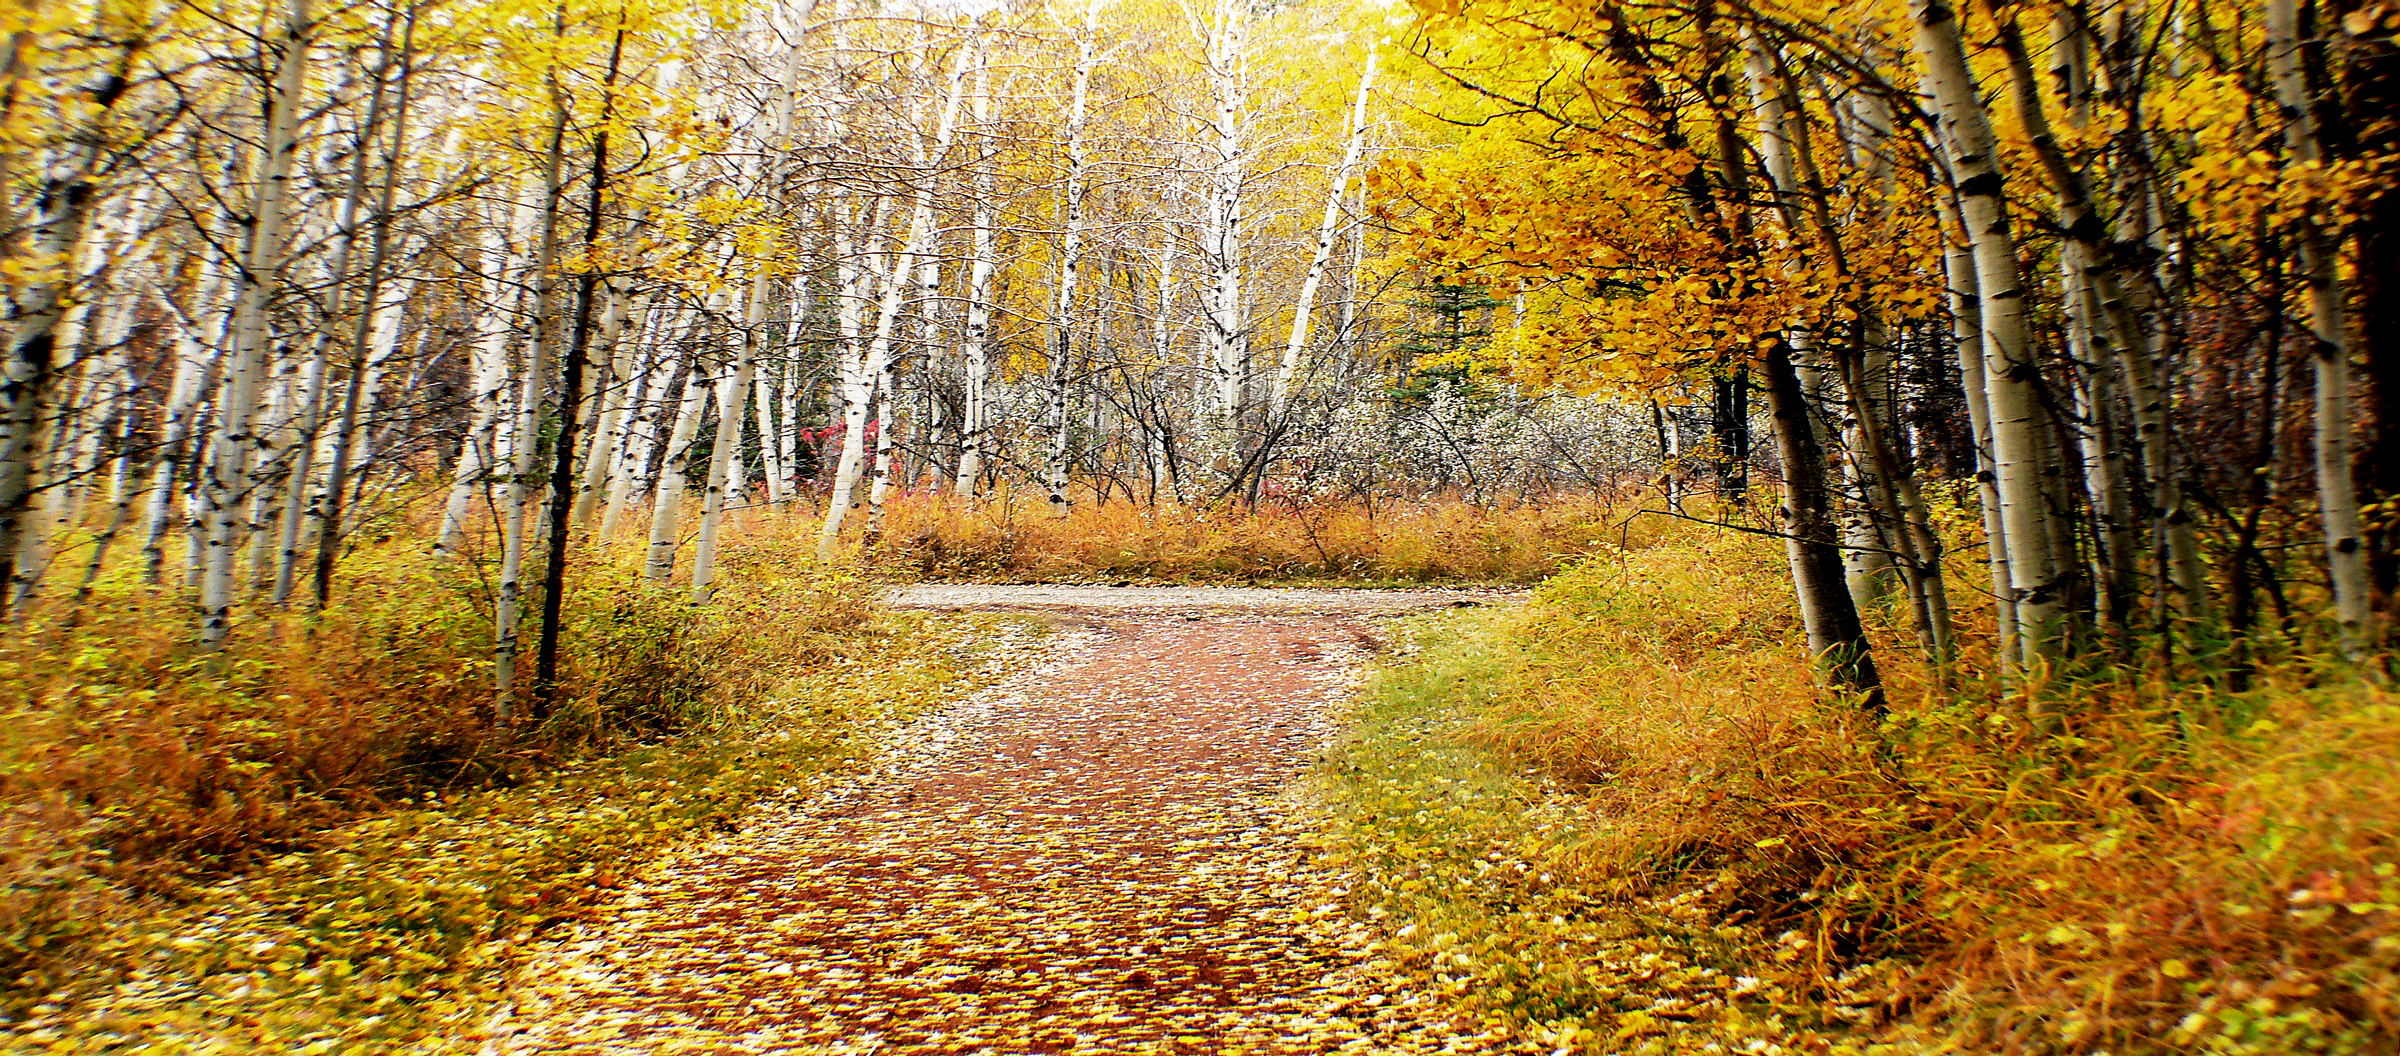
tree, forest, branch, plant, meadow, sunlight, morning, leaf, autumn, season, deciduous, lumix, woodland, habitat, bridgecamera, fz30, calgary, ecosystem, biome, natural environment, atmospheric phenomenon, woody plant, temperate broadleaf and mixed forest, temperate coniferous forest